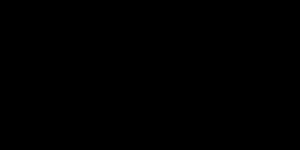
Mongolsk (sprog) / Skriftsprog
Skrifteksempel på traditionel mongolisk skrift
Mongolsk er et sprog, som tales af ca. 6 millioner mennesker i Mongoliet og i provinsen Indre Mongoliet i Kina. Sproget er det væsentligste sprog i den mongolske sprogfamilie. Nogle regner dog mongolsk som del af den altaiske sprogfamilie der også omfatter tyrkisk. I Mongoliet bruges i dag det kyrilliske alfabet. I Kina anvendes en traditionel mongolsk skrift.